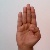
The image shows a hand gesture representing the letter 'B' in Indian Sign Language.